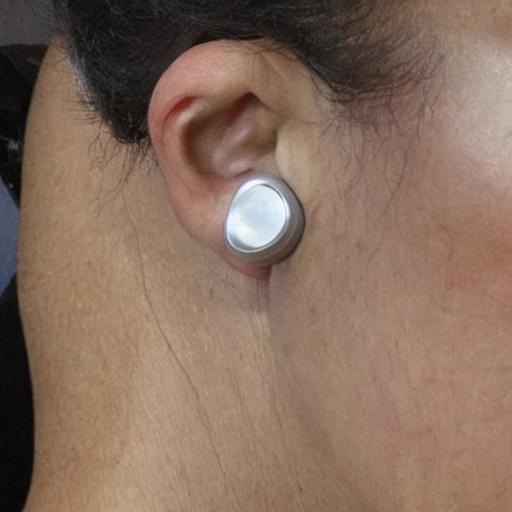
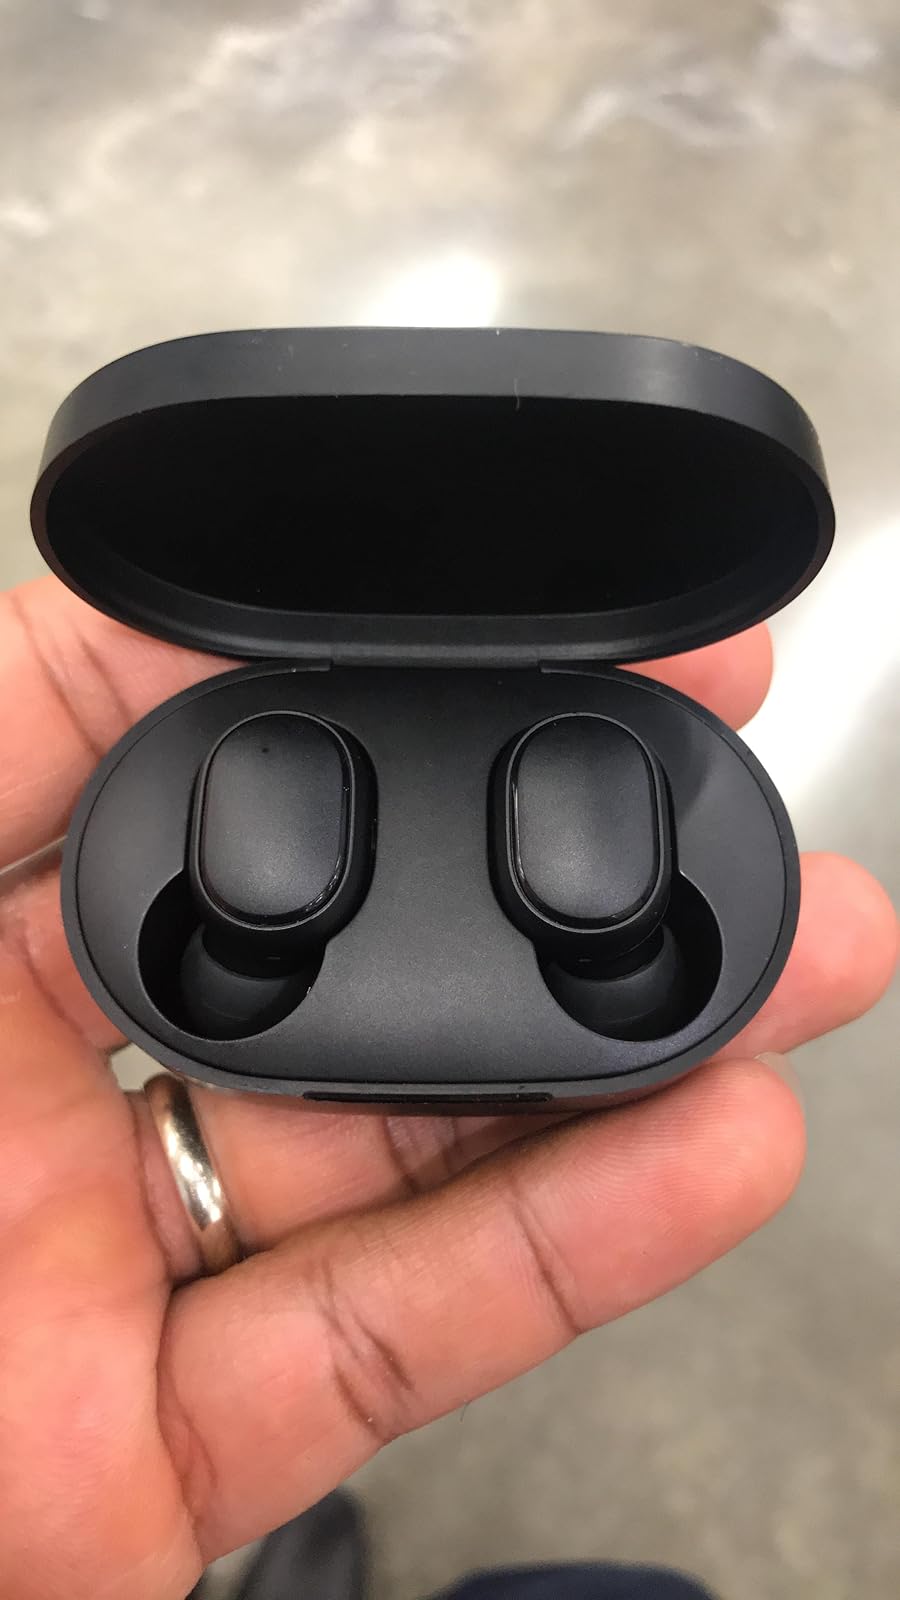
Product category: earbuds
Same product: no